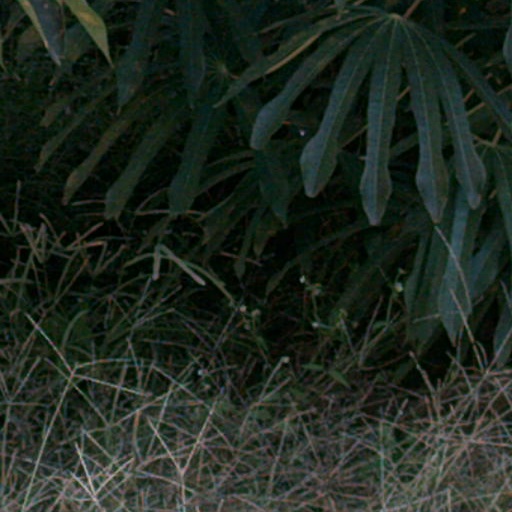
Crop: cassava